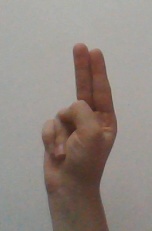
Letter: taa